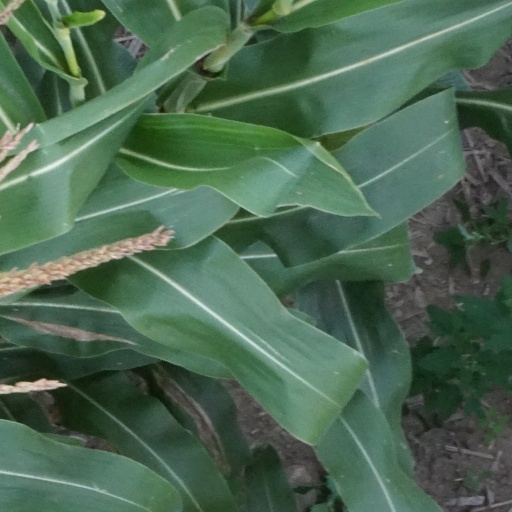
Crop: maize; corn